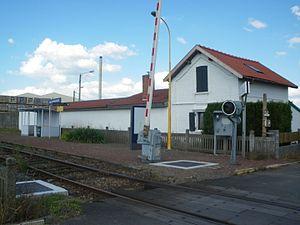
Vue de la halte ferroviaire Sainte-Marguerite à Comines.
La gare de Sainte-Marguerite est une gare ferroviaire française de la ligne de La Madeleine à Comines-France, située sur le territoire de la commune de Comines, dans le département du Nord en région Hauts-de-France.